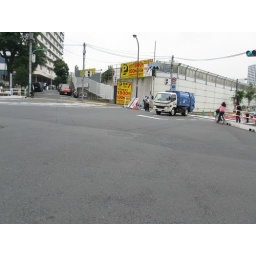
This my route from school in Takadanobaba to home in Sendagaya. The pictures were taken from a bottle top camera mount.